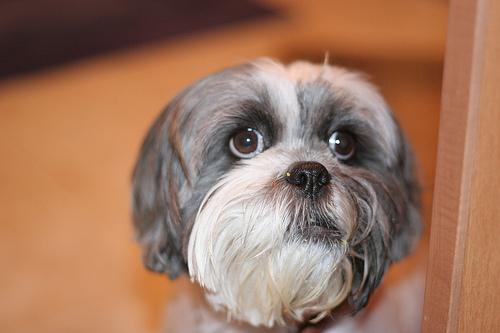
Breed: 215-n000038-Lhasa